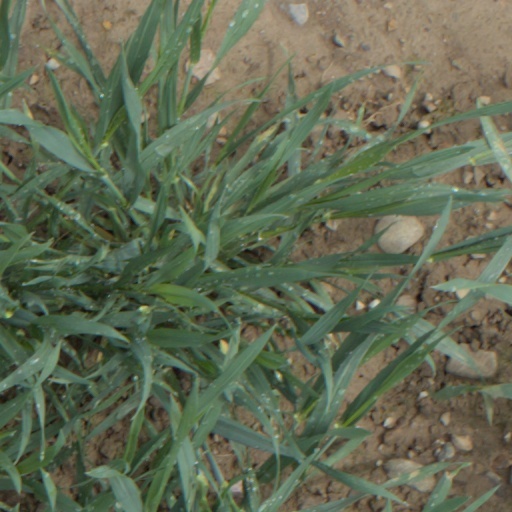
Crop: wheat